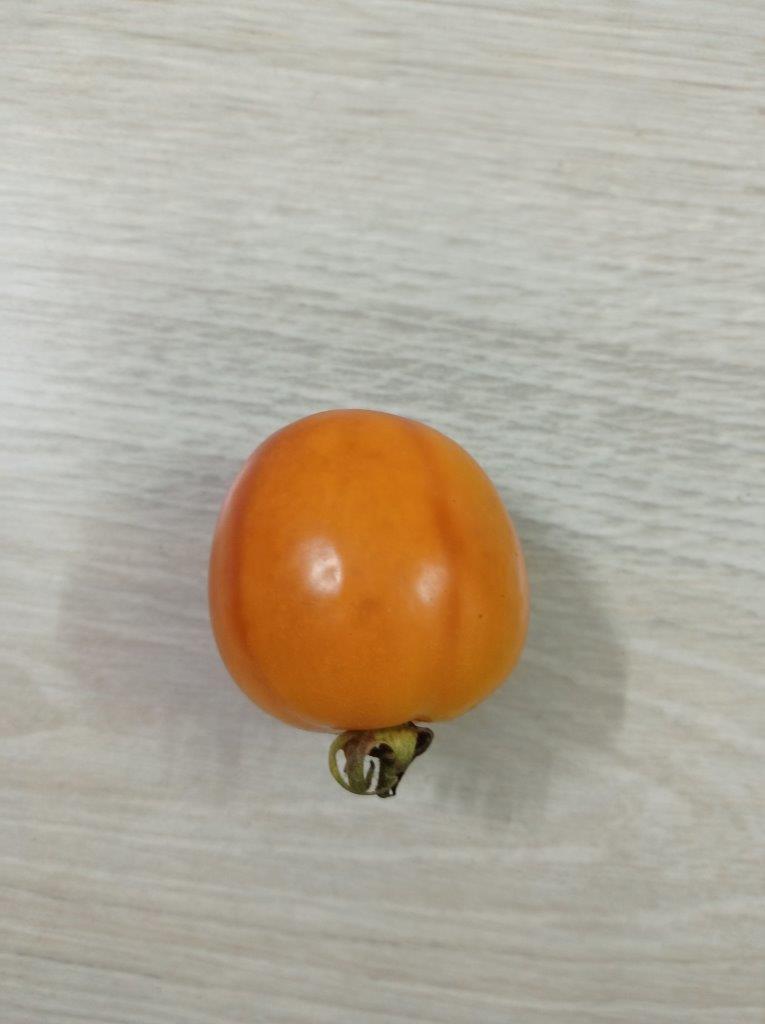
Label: Fresh